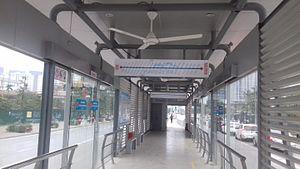
Les bus express d'Hanoï ou Transport Rapide par Bus d'Hanoï sont un système de transport en commun par bus avec de grands abris routiers à Hanoï, au Viêt Nam.